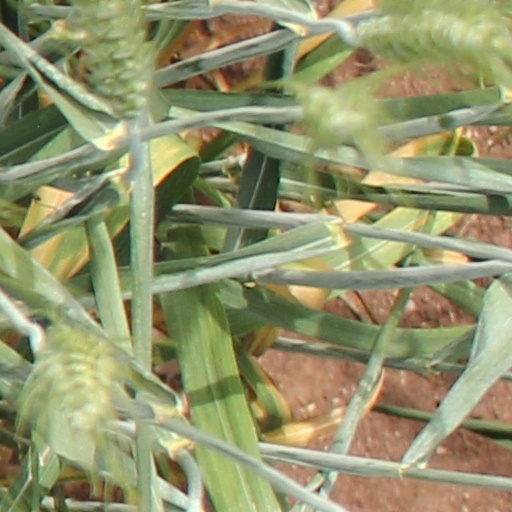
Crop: wheat